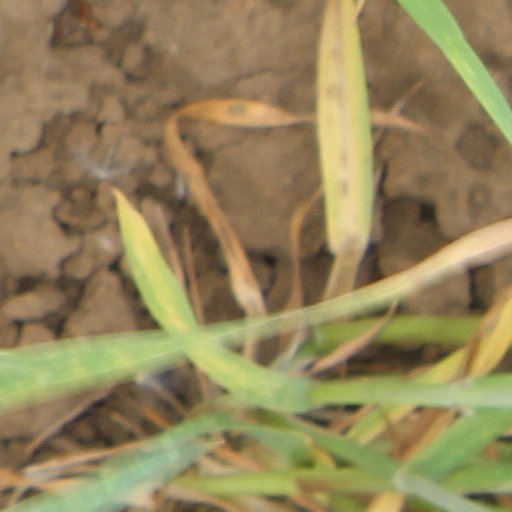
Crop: wheat